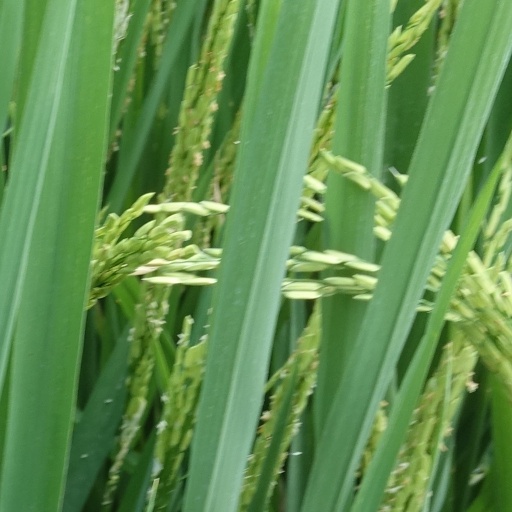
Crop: rice